Dortmund-Derne station

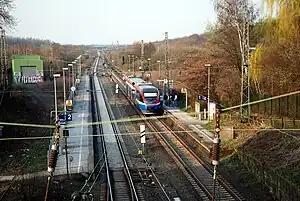
2007

Dortmund-Derne station is a railway station in the Derne district of the town of Dortmund, located in North Rhine-Westphalia, Germany.